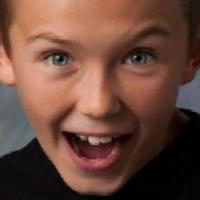
Age group: age 01-10